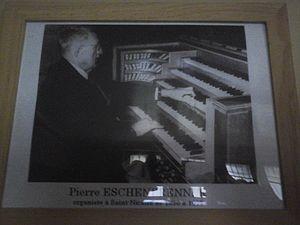
La console de l'orgue de Saint Nicaise, quand il avait ses 5 claviers
À Reims, l'église Saint-Nicaise est une église paroissiale édifiée dans une cité-jardin en style romano-byzantin dans les années 1920. Elle est due à l'architecte Jean-Marcel Auburtin, et décorée par les artistes notables de l'époque : Maurice Denis, Roger de Villiers, Gustave Jaulmes, Emma Thiollier, Jean Berque, René Lalique, Jacques Simon, Ernest Laurent. Elle est classée « monument historique ».